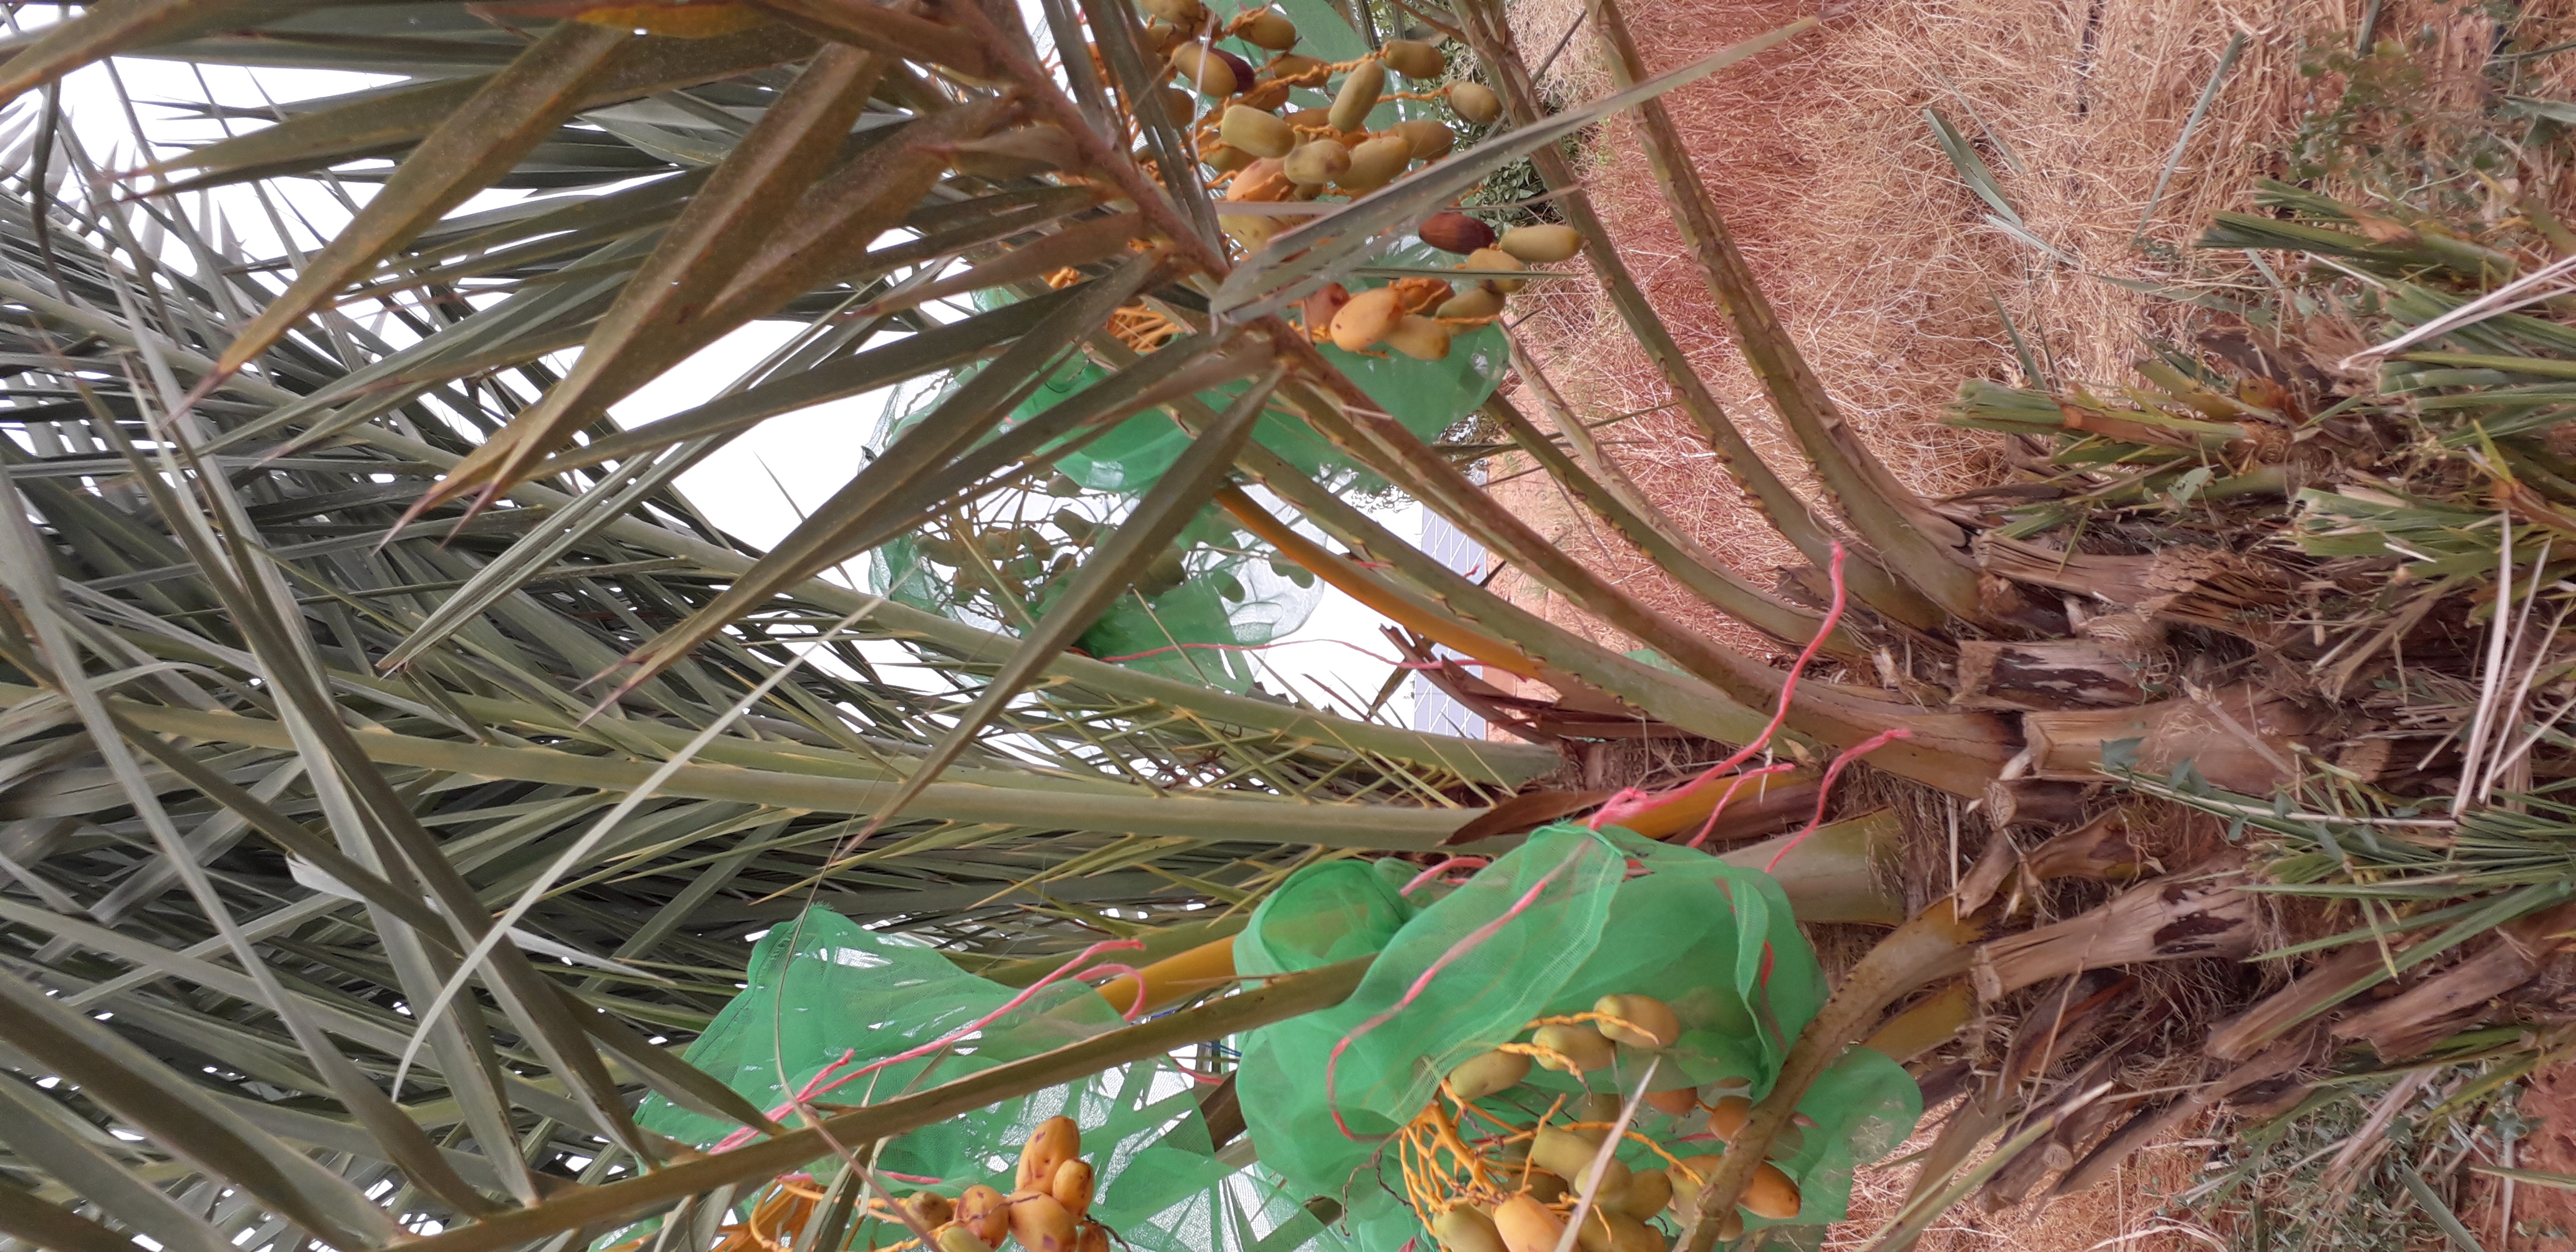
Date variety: Boumajhoul